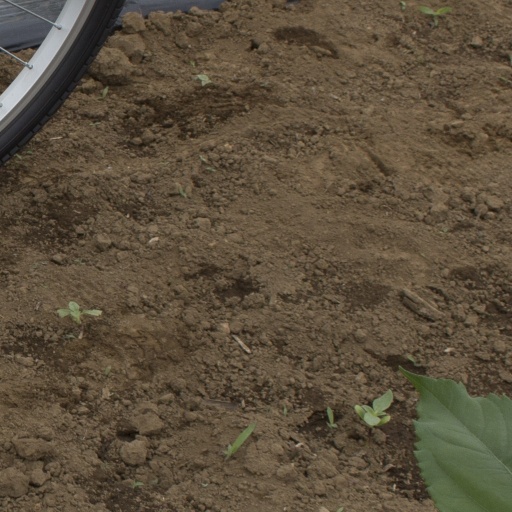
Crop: Jerusalem artichoke